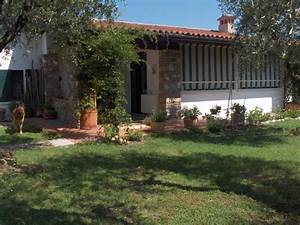
Label: dog